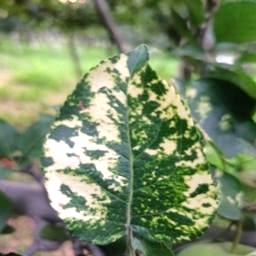
Label: Apple_Mosaic